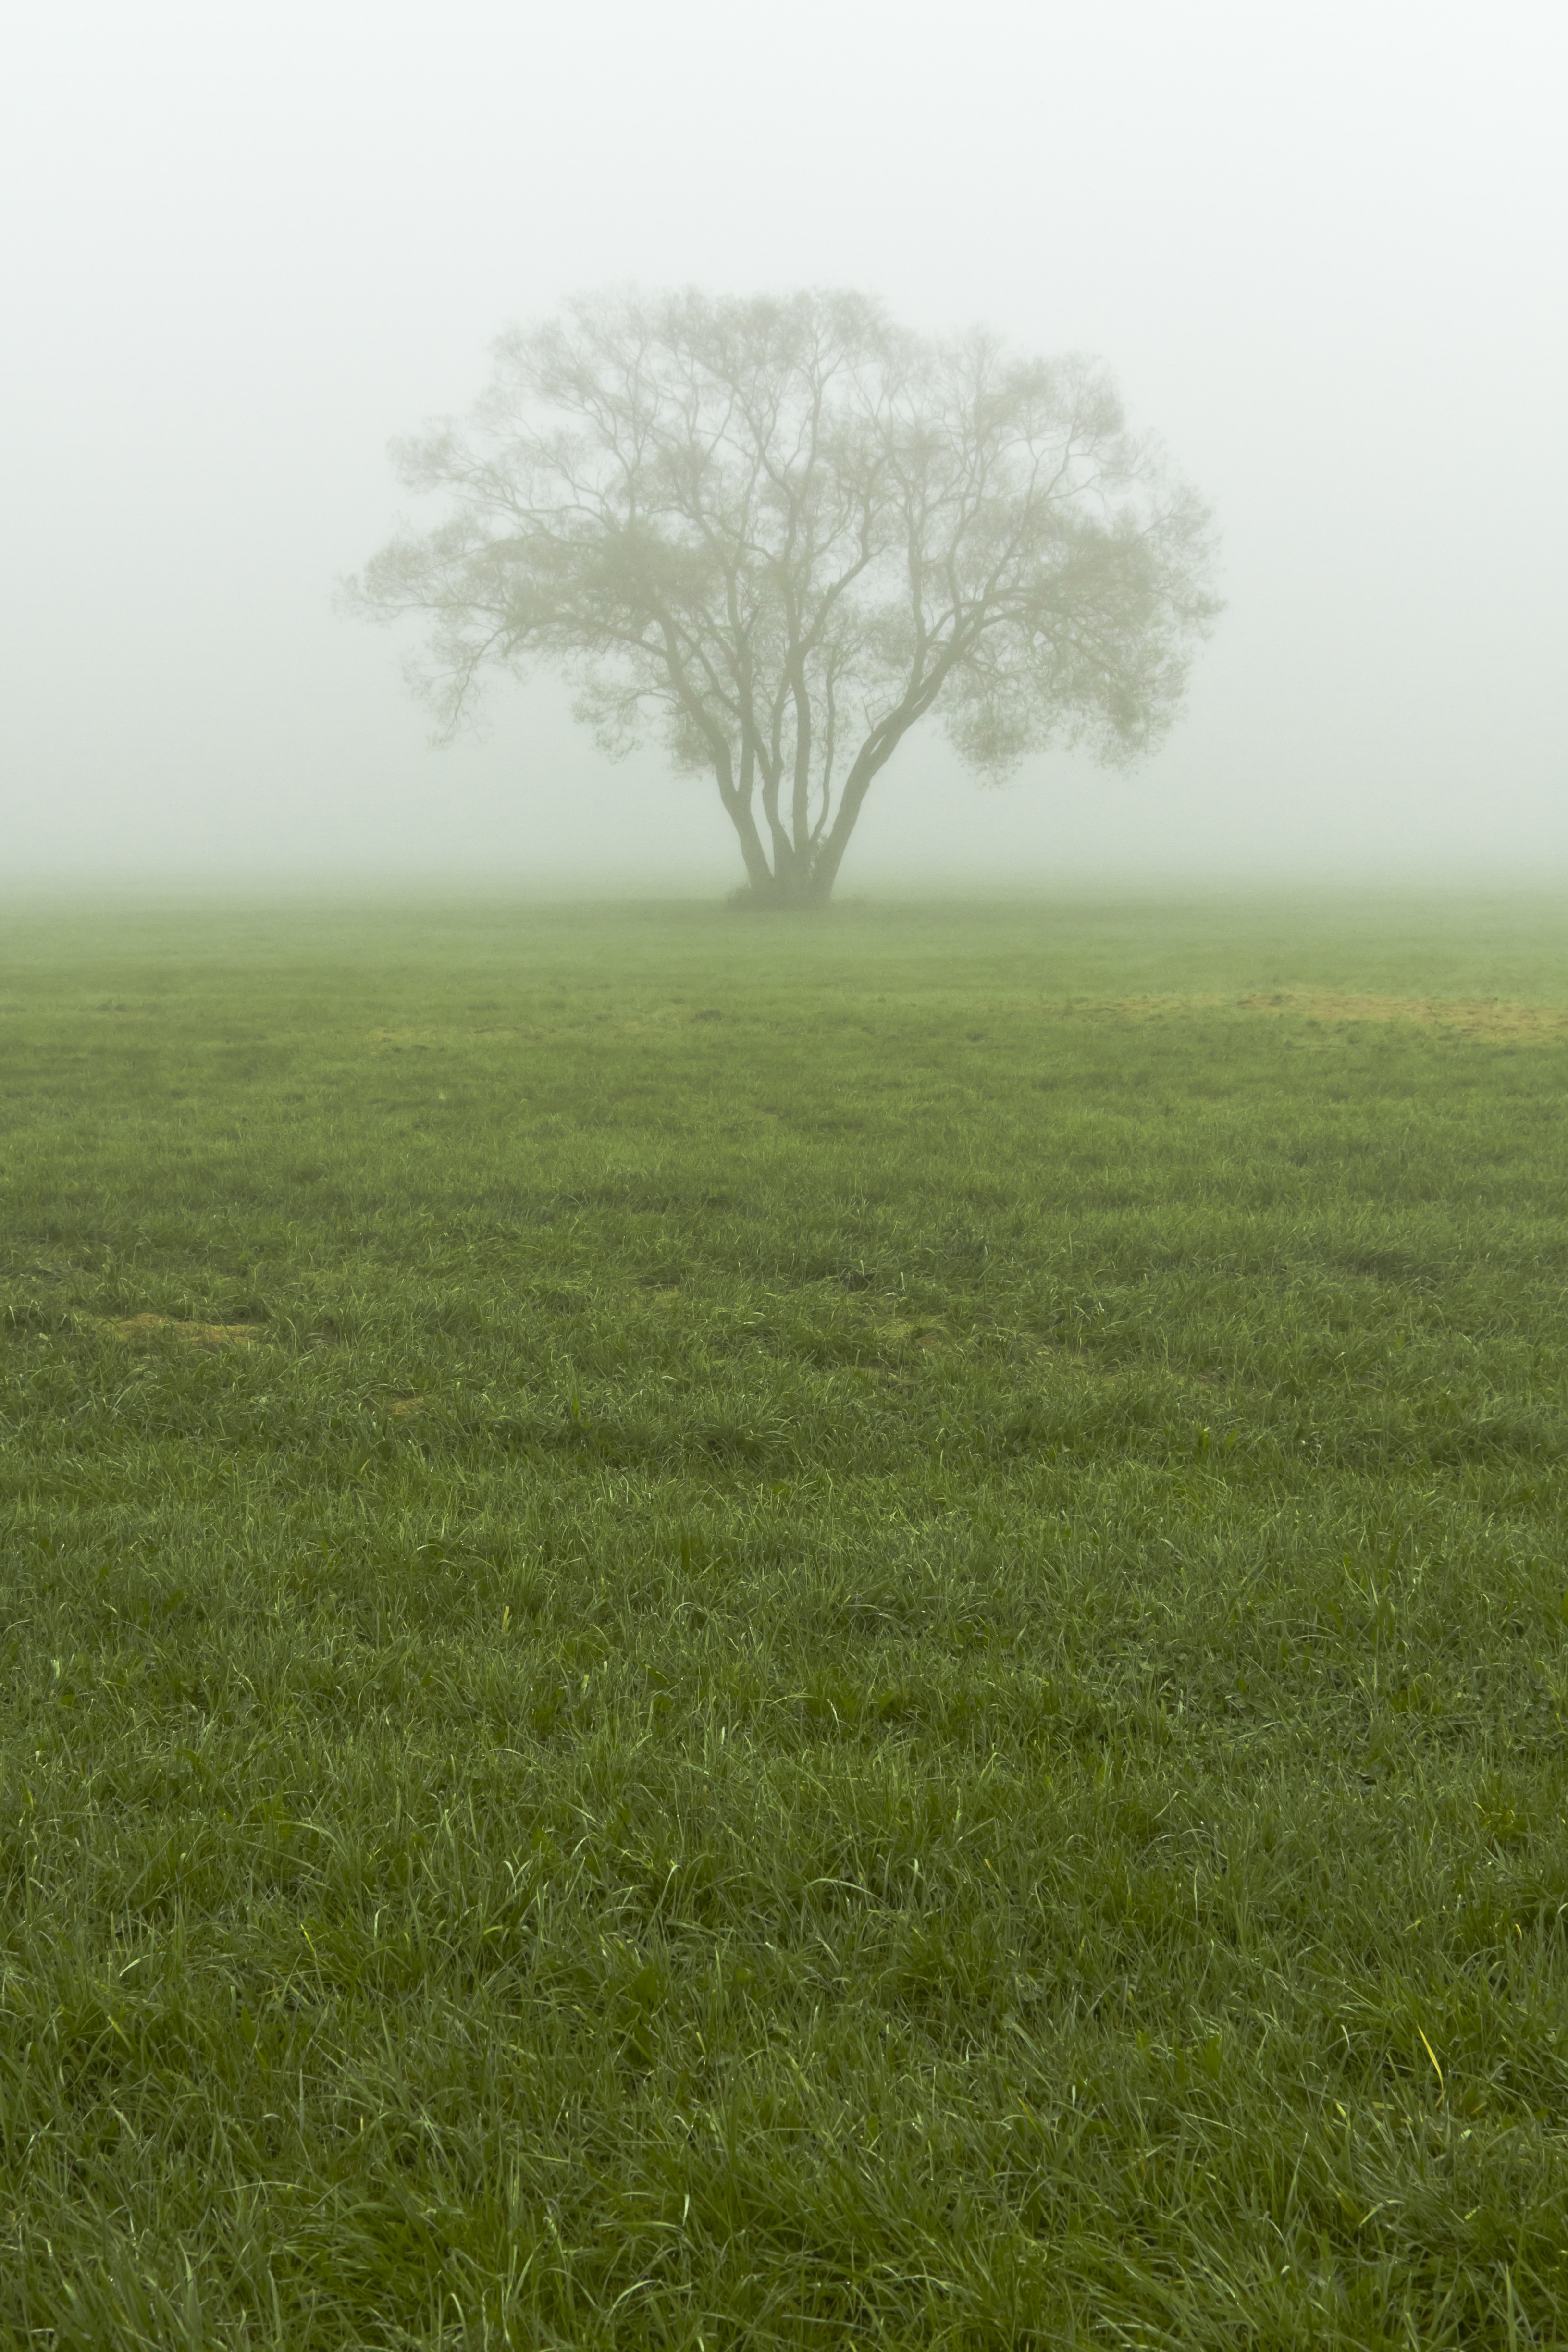
landscape, tree, nature, forest, grass, outdoor, horizon, cold, light, plant, fog, mist, field, lawn, meadow, prairie, countryside, sunlight, morning, leaf, fall, hill, land, foggy, travel, environment, mystery, rural, green, tranquil, pasture, autumn, park, weather, haze, flora, season, plain, ecology, grassland, vertical, habitat, rural area, natural environment, atmospheric phenomenon, grass family, woody plant